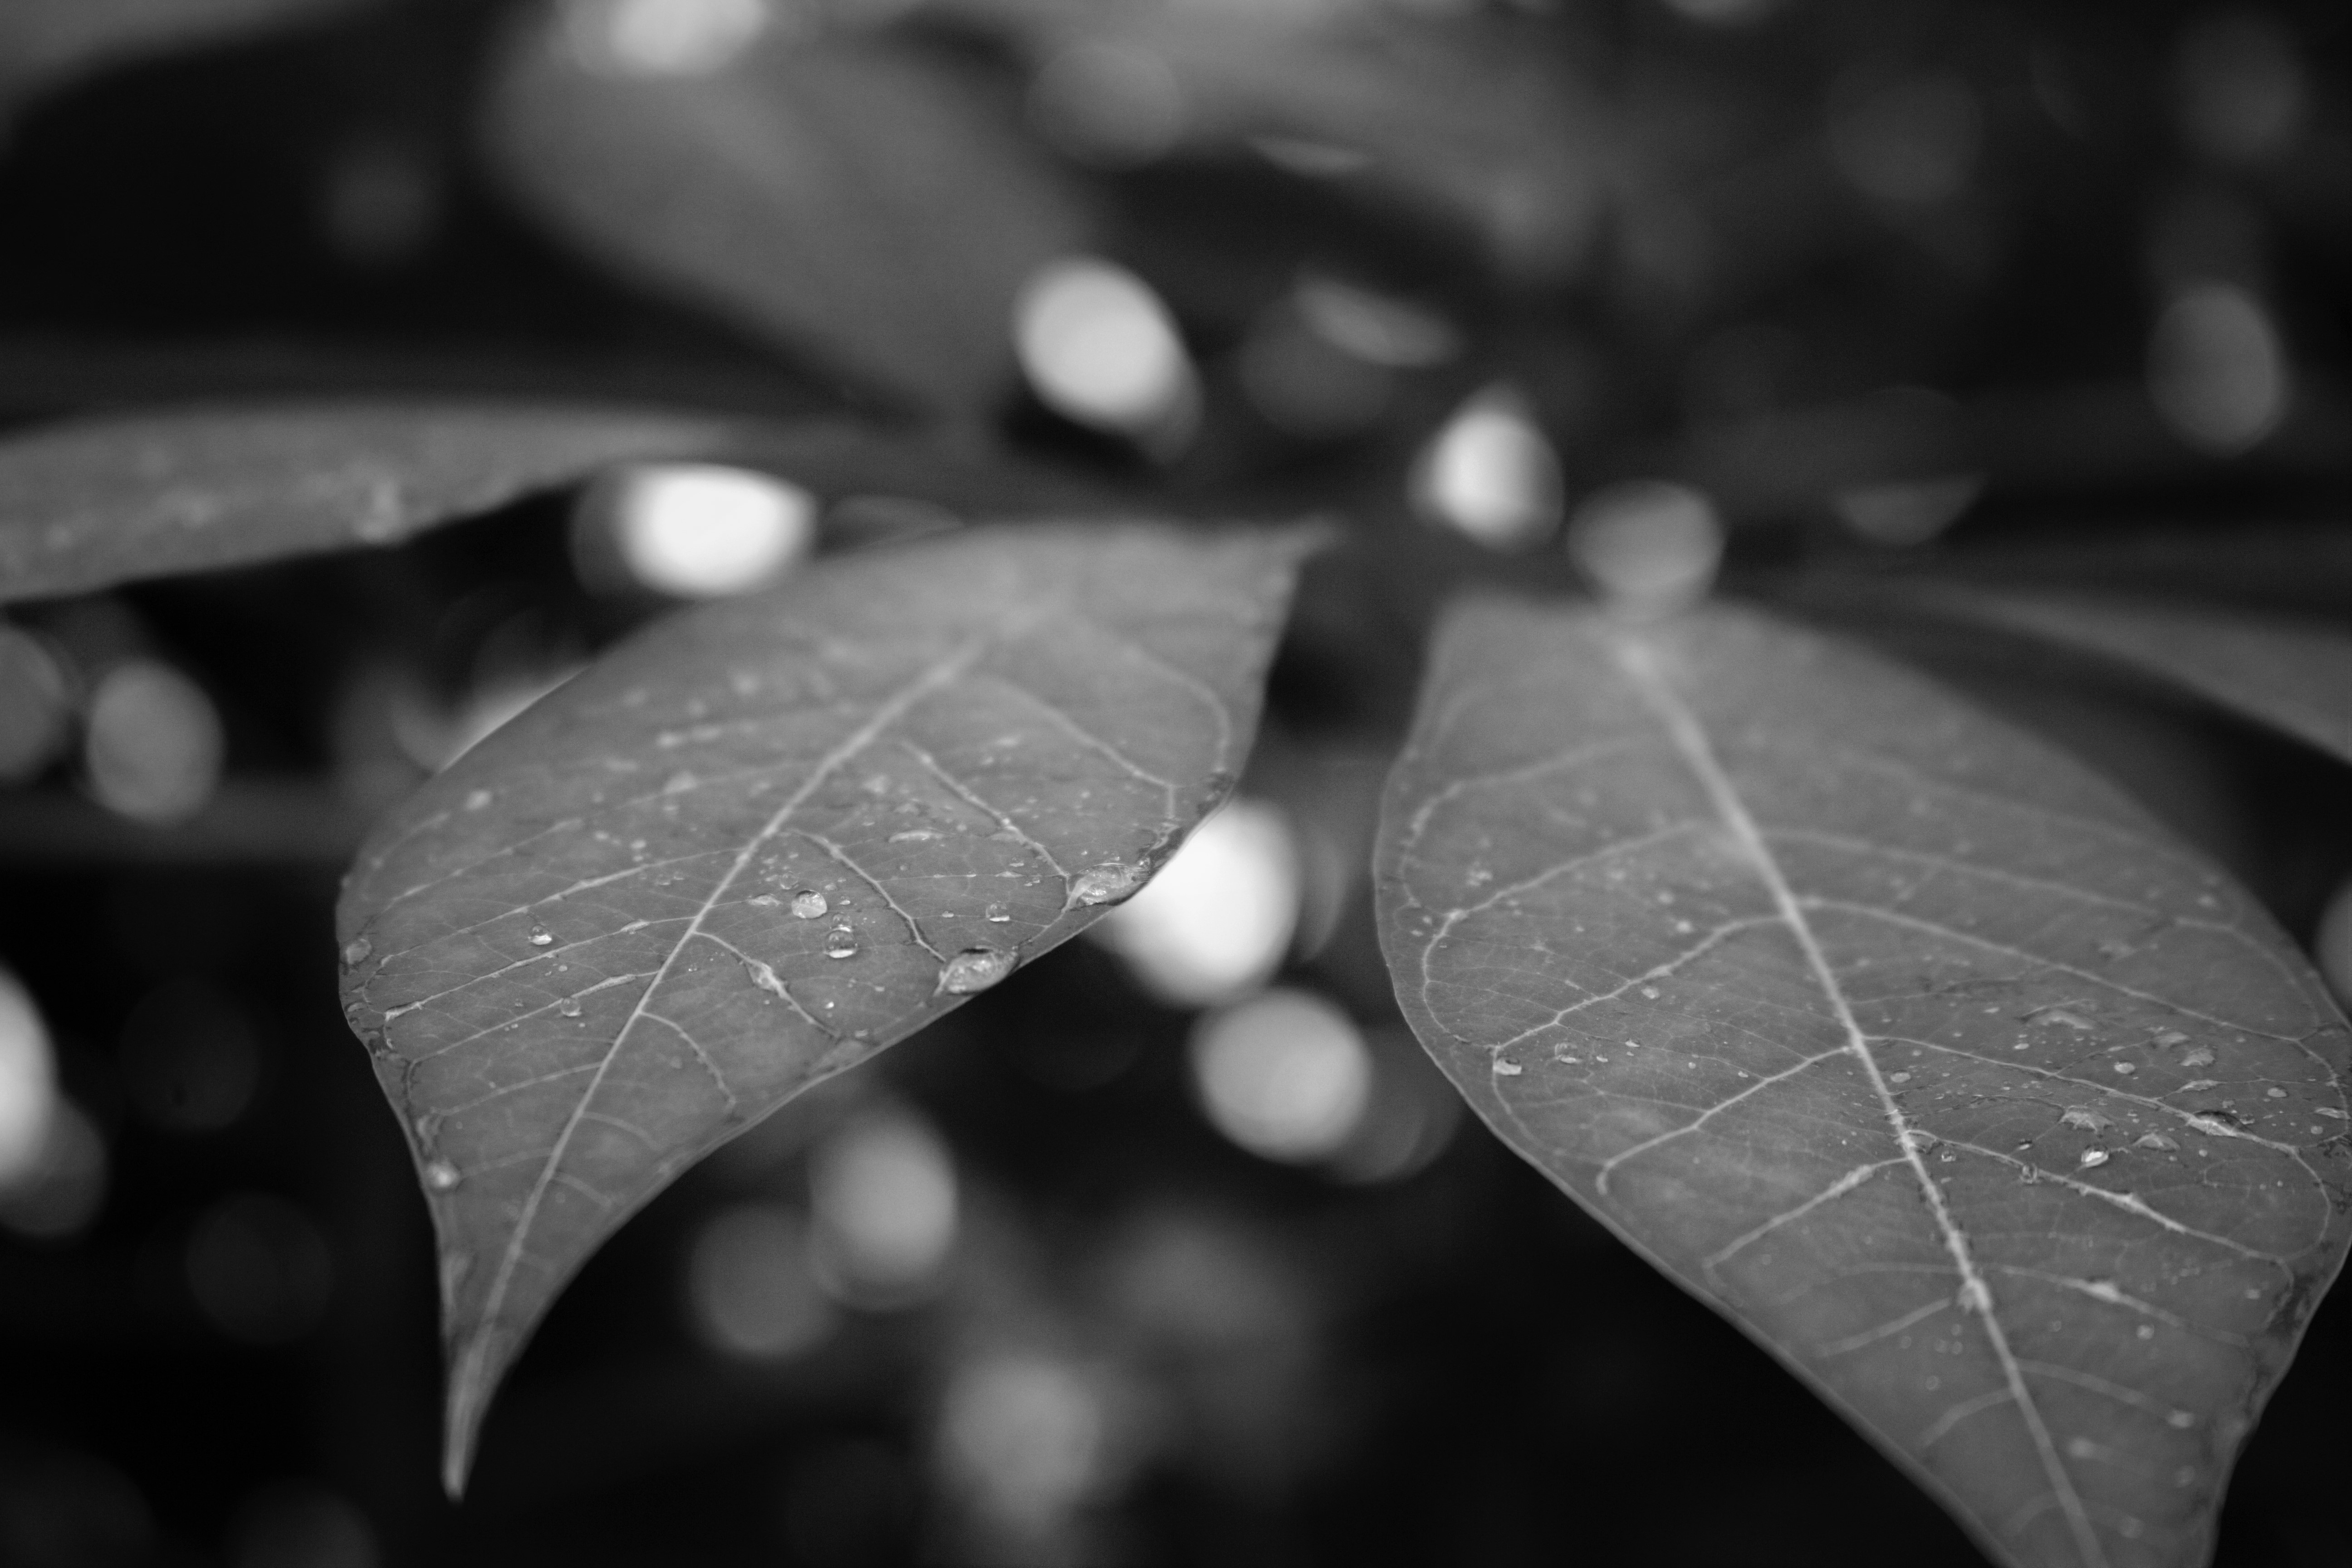
tree, branch, black and white, plant, photography, leaf, flower, petal, frost, macro, black, monochrome, page, close up, drops, come, macro photography, the leaves, monochrome photography